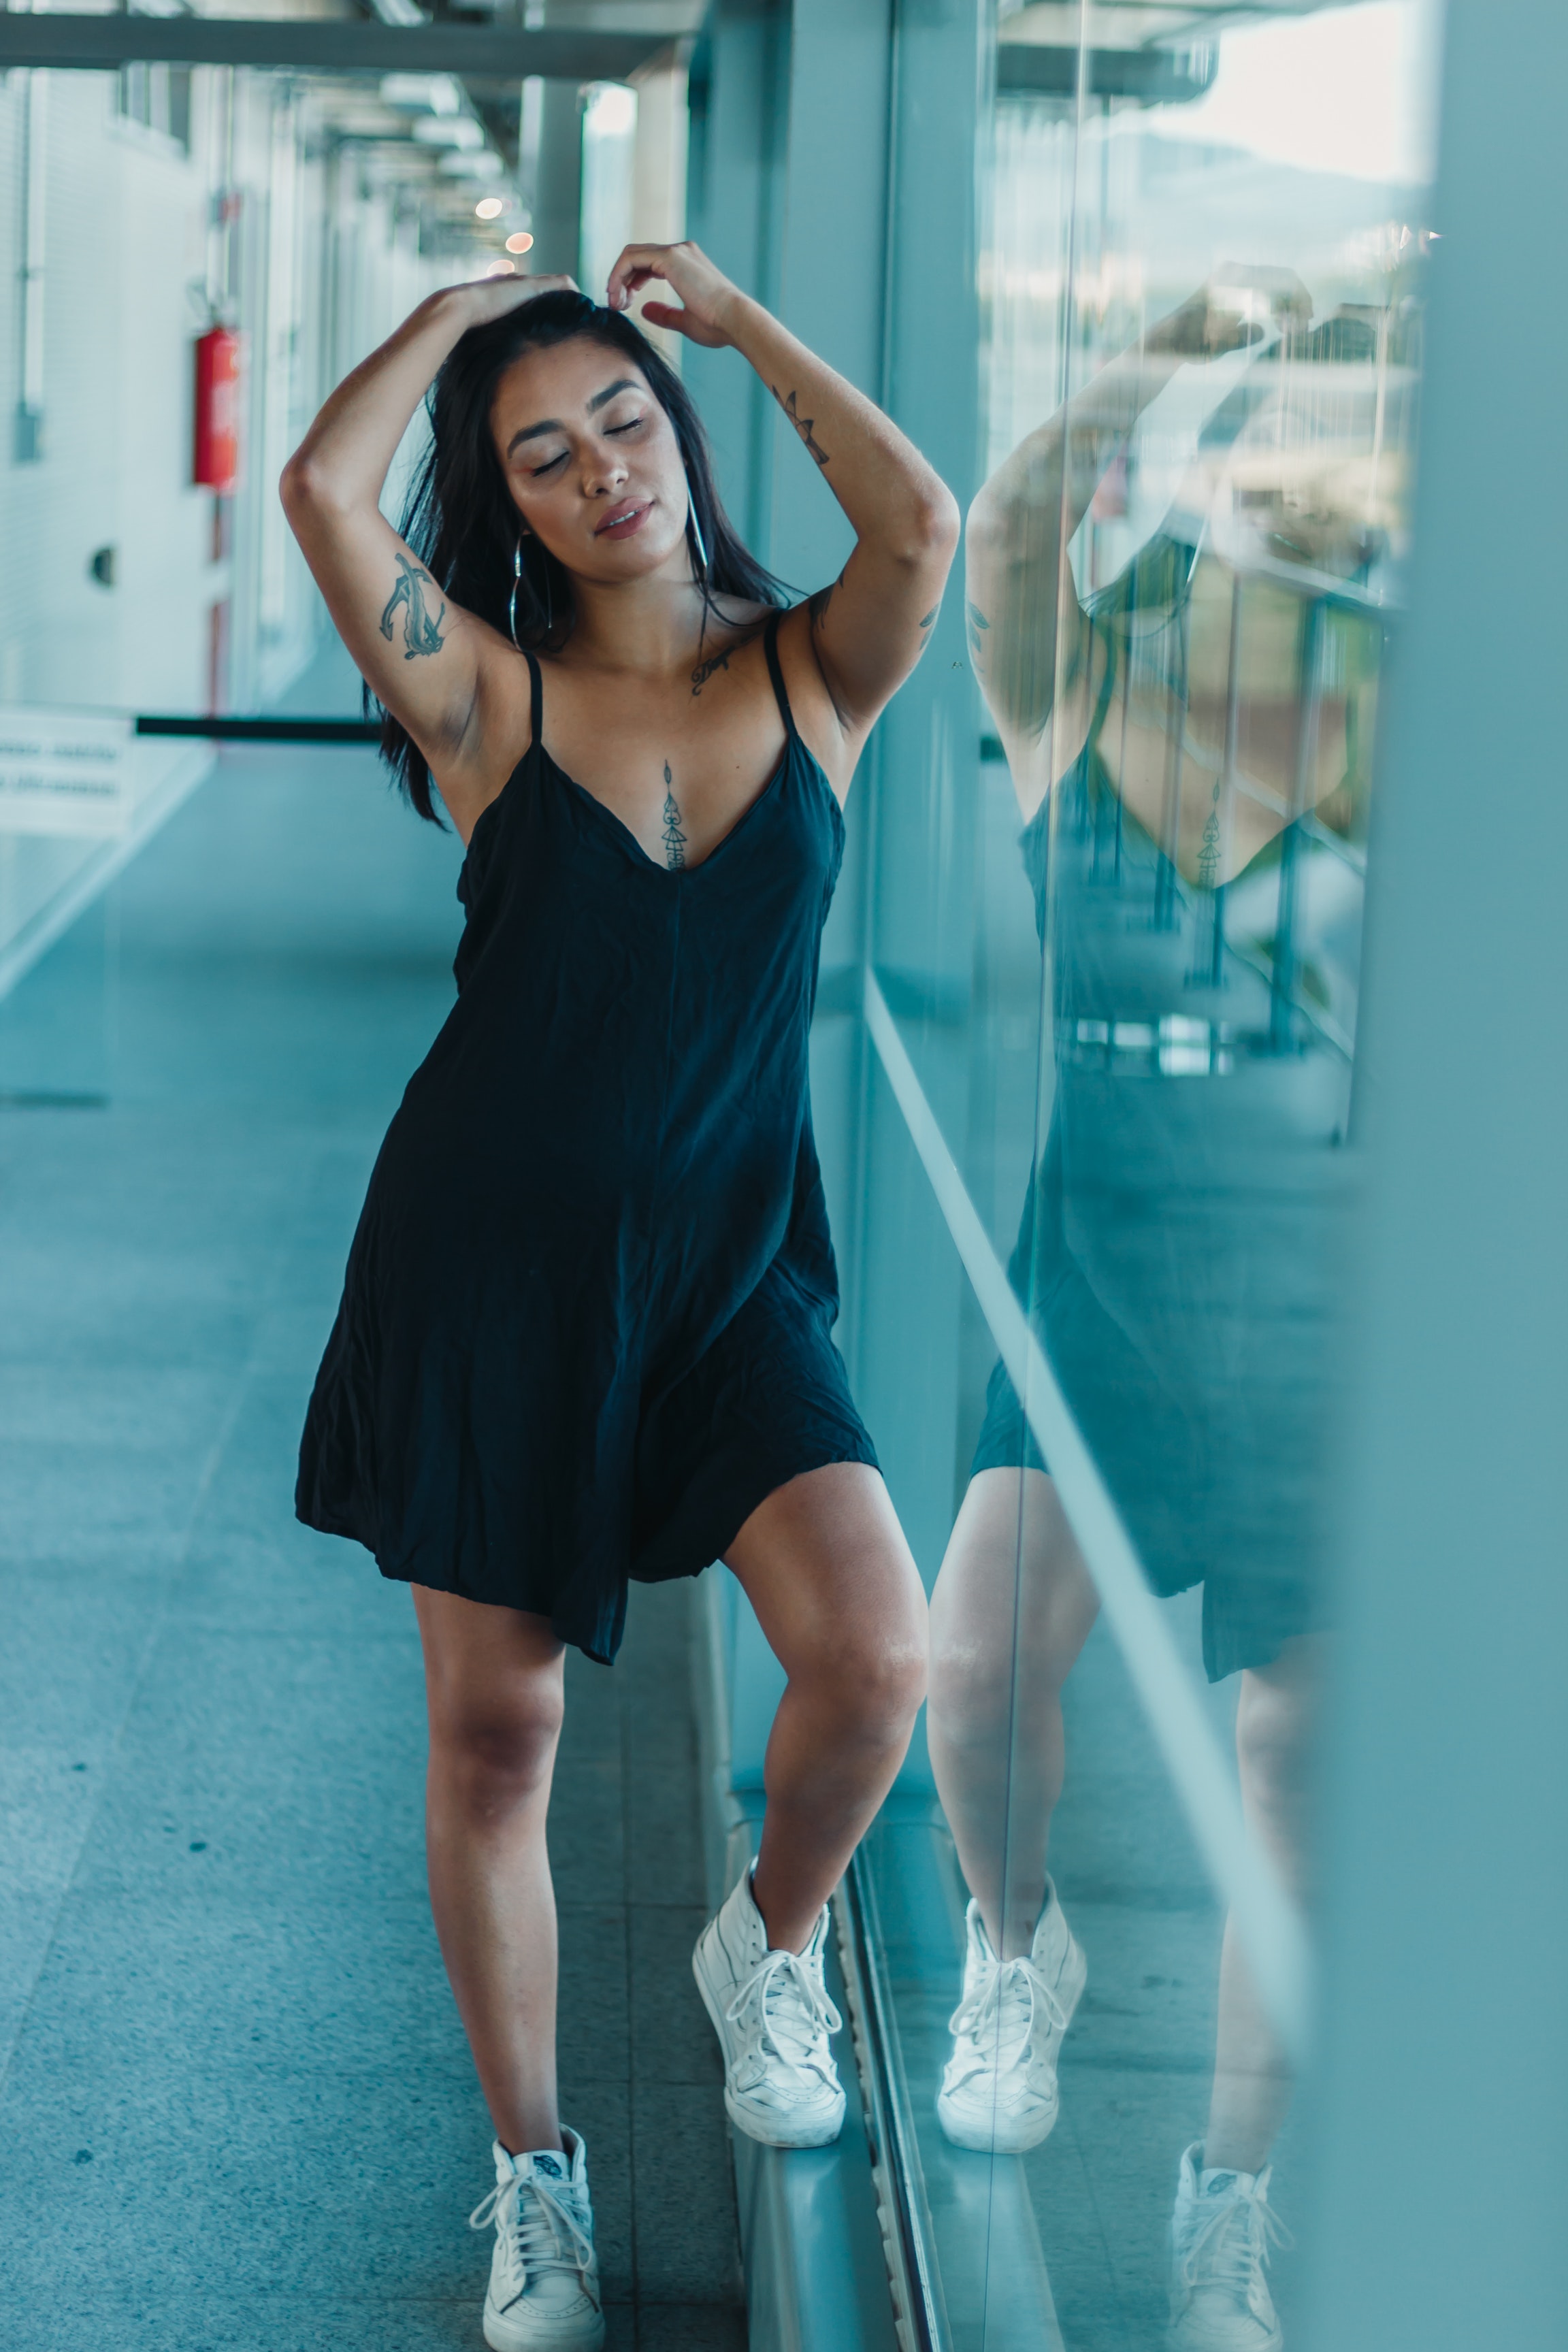
blue, turquoise, lady, beauty, shoulder, photo shoot, water, leg, footwear, human leg, dress, photography, smile, long hair, muscle, shoe, model, electric blue, thigh